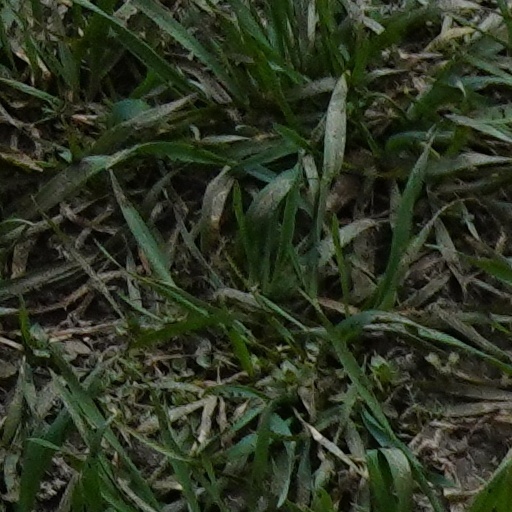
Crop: wheat